British Home Championship

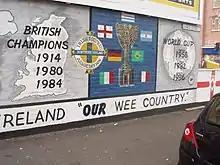
Mural in Belfast celebrating the three outright wins of the British Home Championship by (Northern) Ireland; five shared wins are ignored.

The British Home Championship (historically known as the British International Championship or simply the International Championship) was an annual football competition contested between the United Kingdom's four national teams: England, Scotland, Wales, and Ireland (the last of whom competed as Northern Ireland starting from the late 1950s). Beginning during the 1883–84 season, it is the oldest international association football tournament in the world and it was contested until the 1983–84 season, when it was abolished after 100 years.